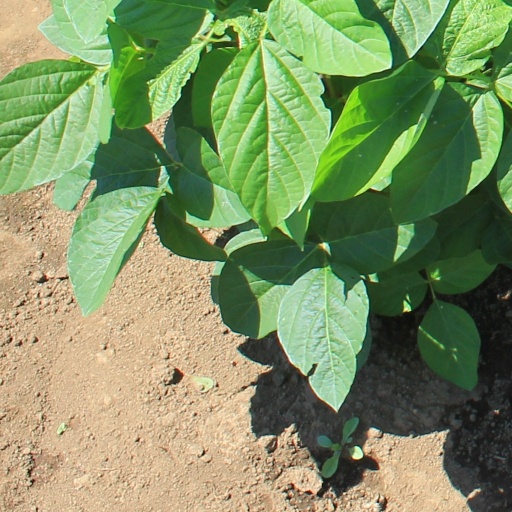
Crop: soybean